Hareem Farooq

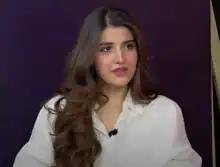
Hareem Farooq in 2023

Hareem Farooq (born 26 May 1989) is a Pakistani theatre, film, and television actress and film producer. She began her career with theater, playing the lead role of Fatima Jinnah in "Pawnay 14 August" and Kiran in "Aangan Terha". She made her screen debut with a leading role in the 2013 horror thriller film "Siyaah", which earned her a nomination at Lux Style Award for Best Actress.